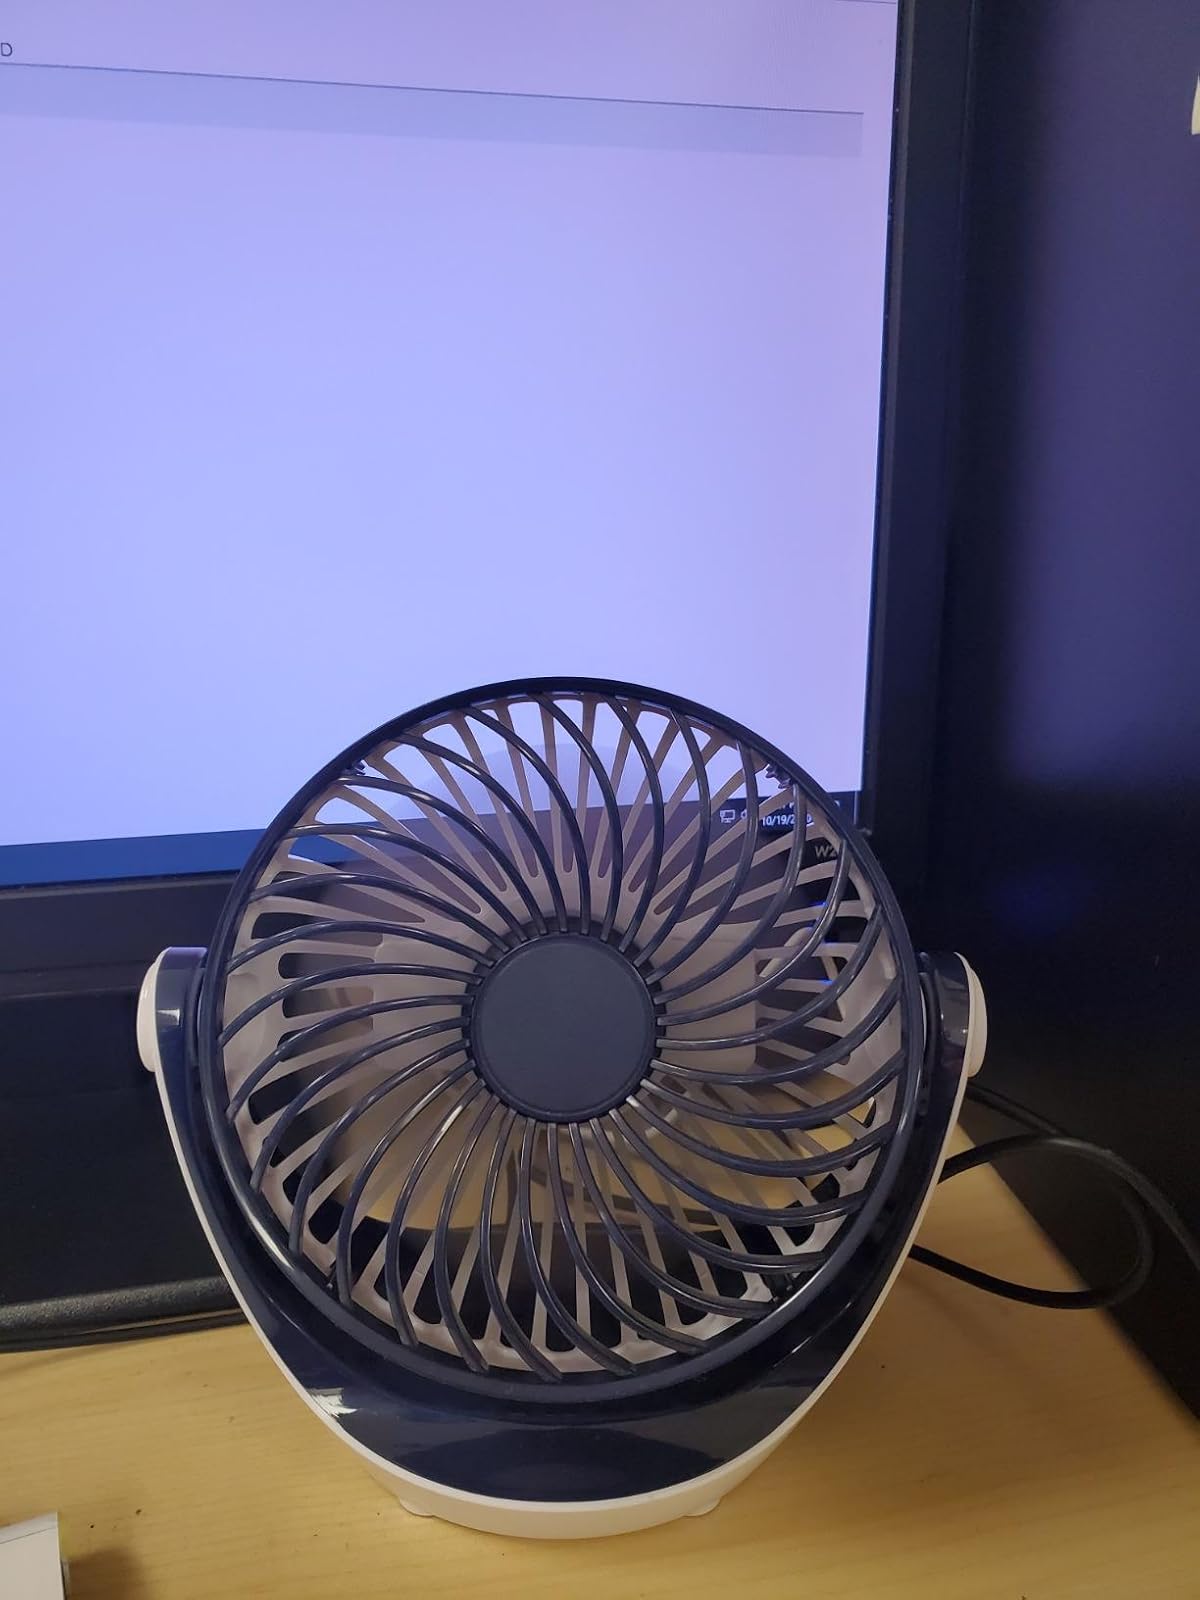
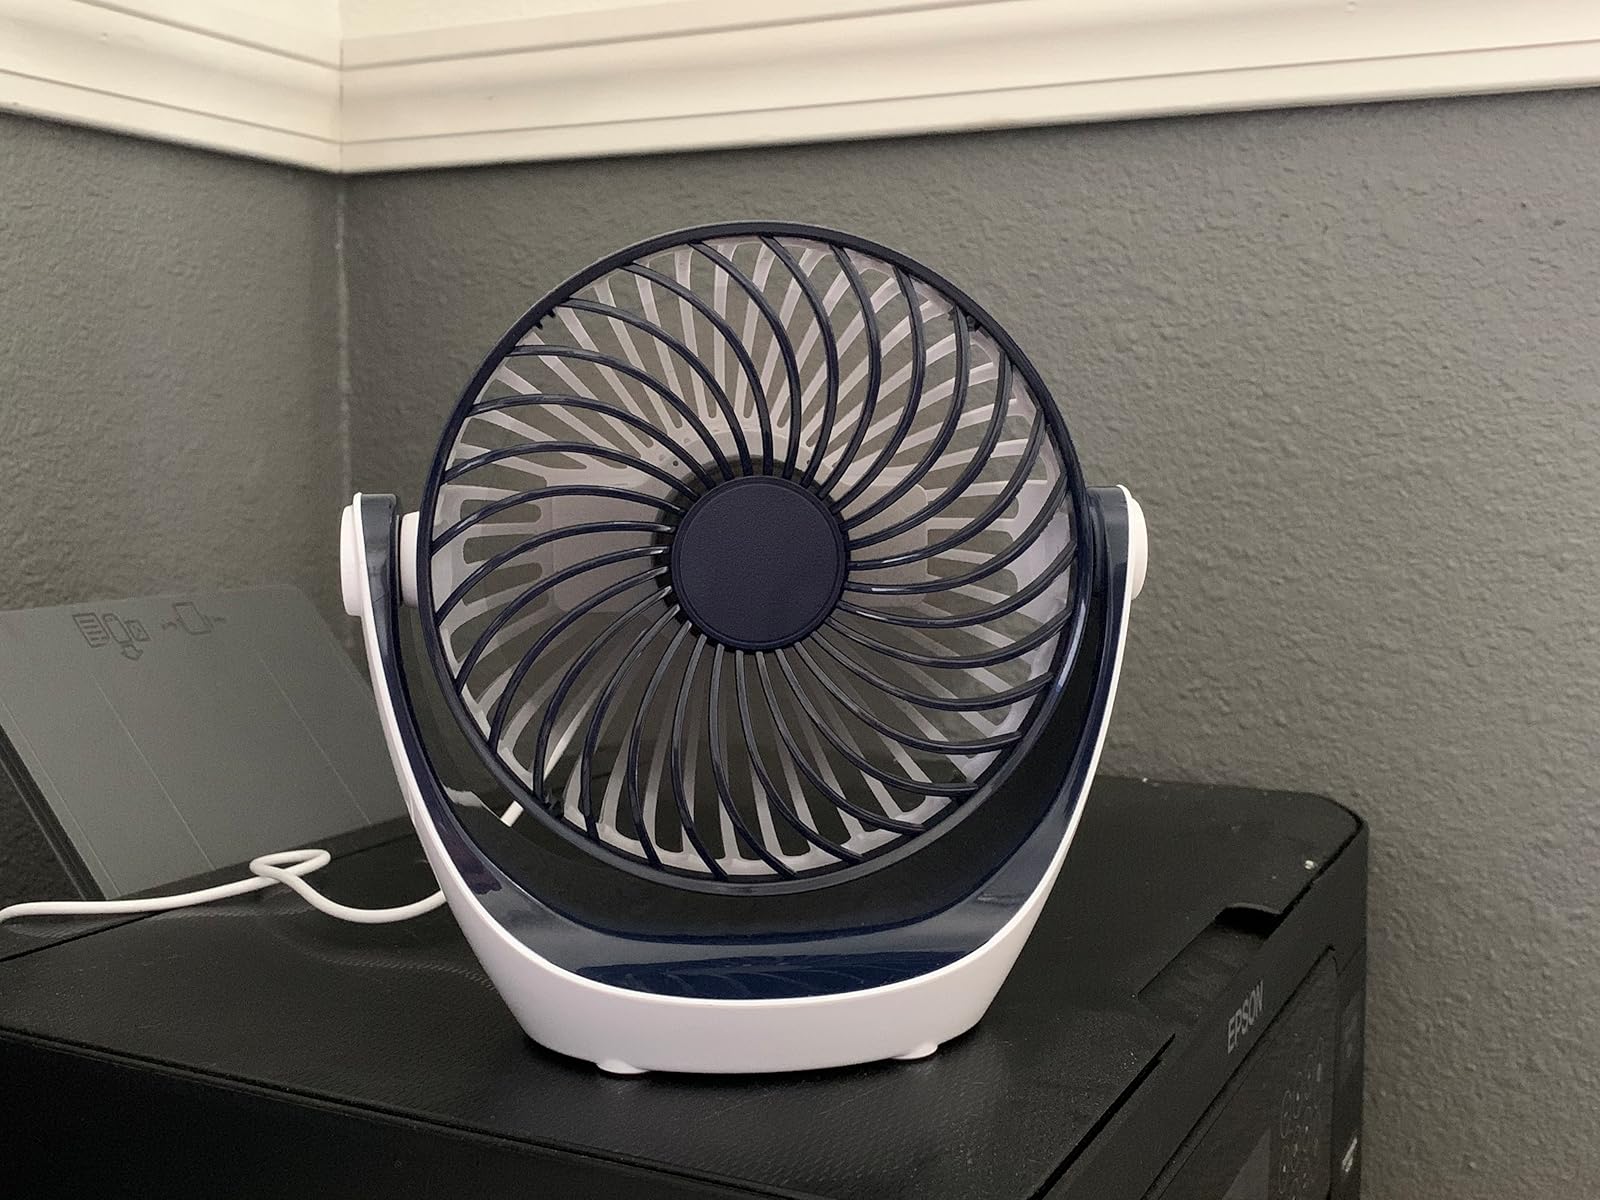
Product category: fan
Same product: yes